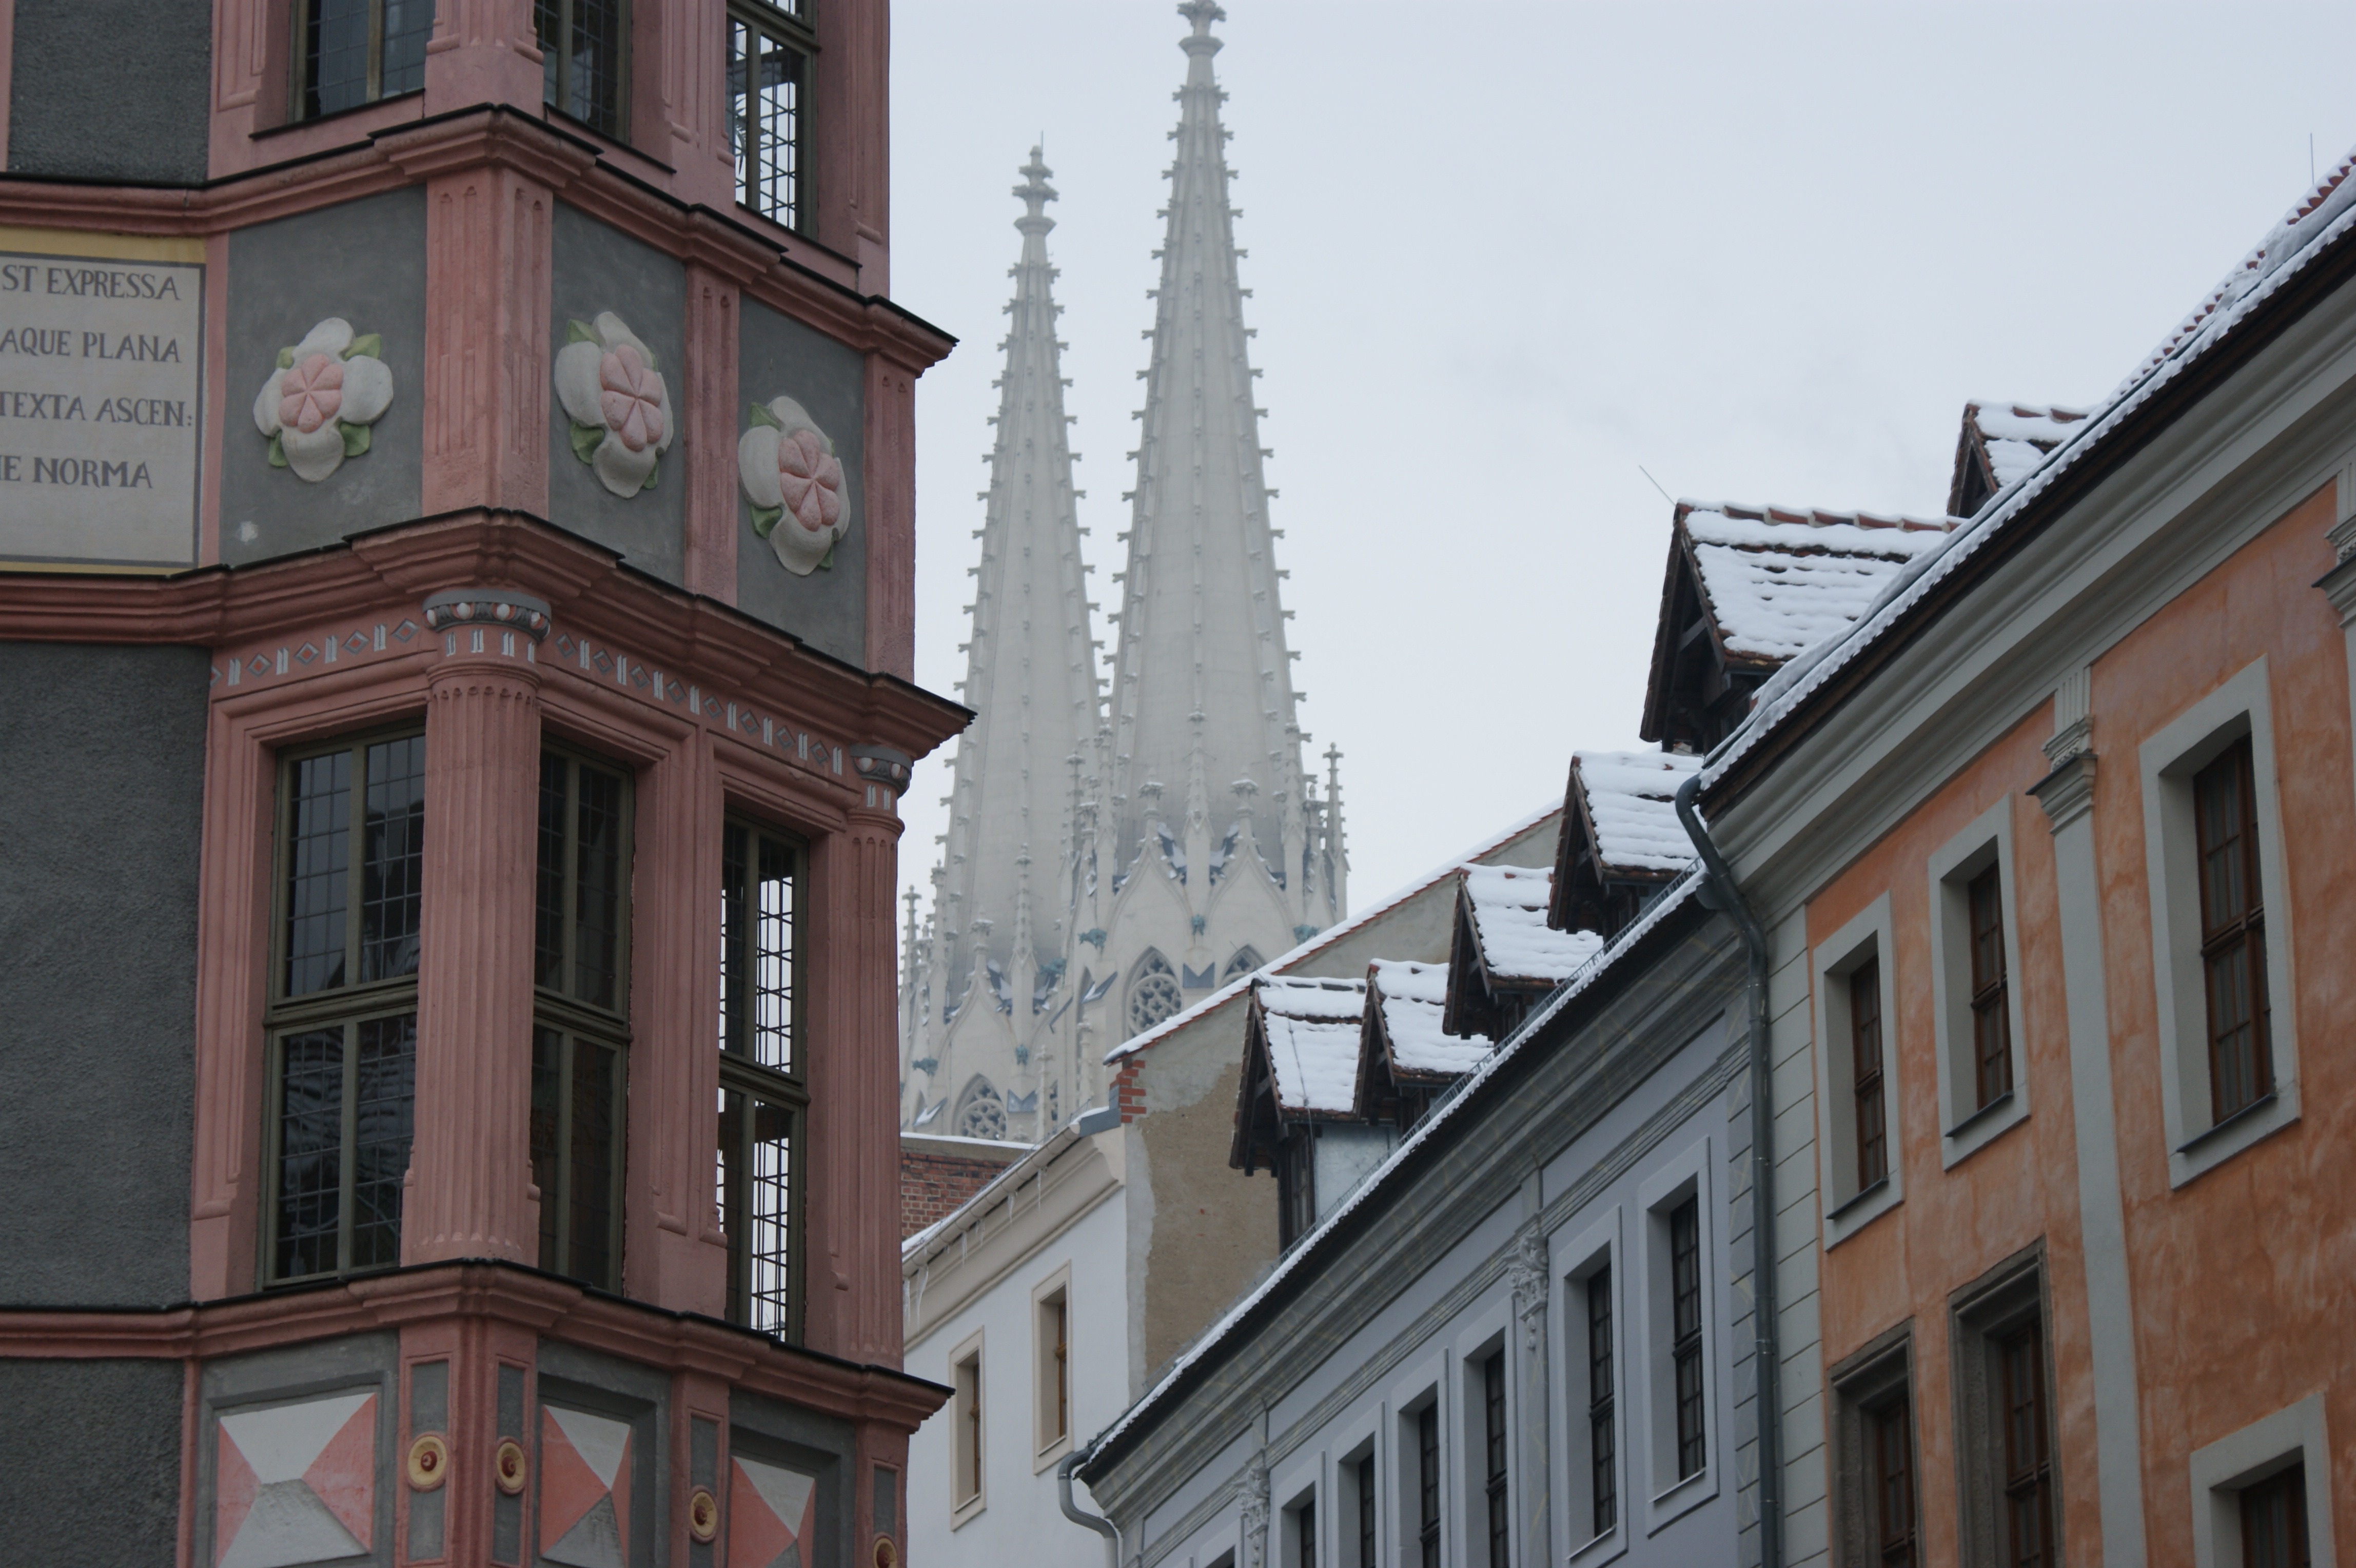
architecture, house, window, town, building, city, skyscraper, downtown, balcony, europe, religion, landmark, facade, church, germany, neighbourhood, g rlitz, urban area, human settlement